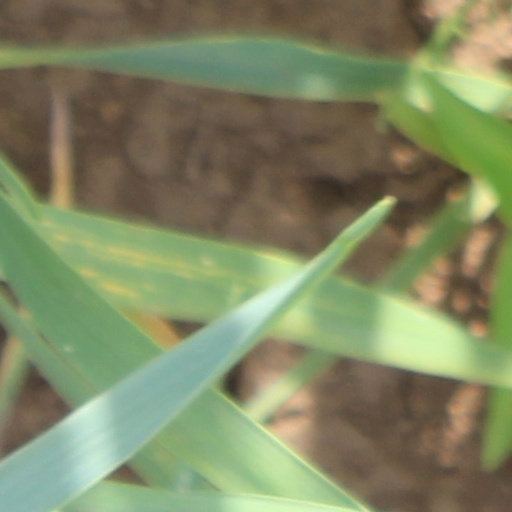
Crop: wheat